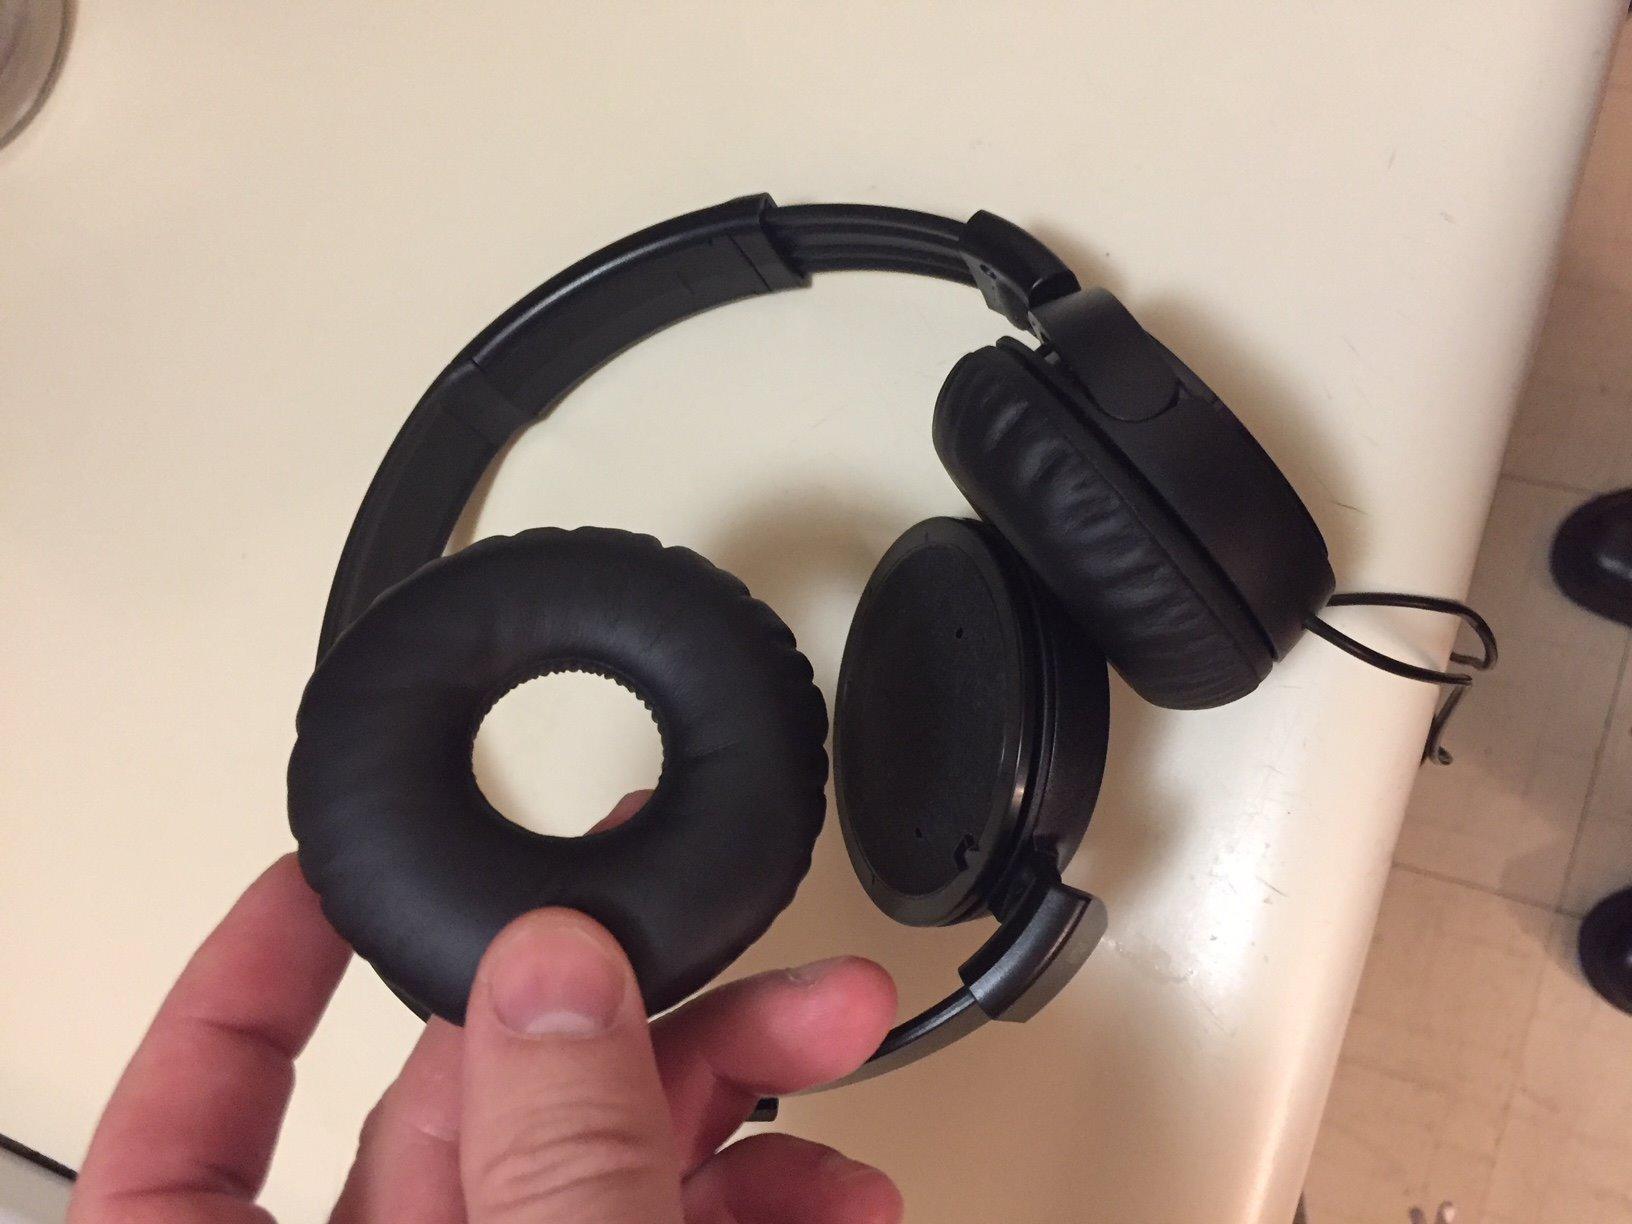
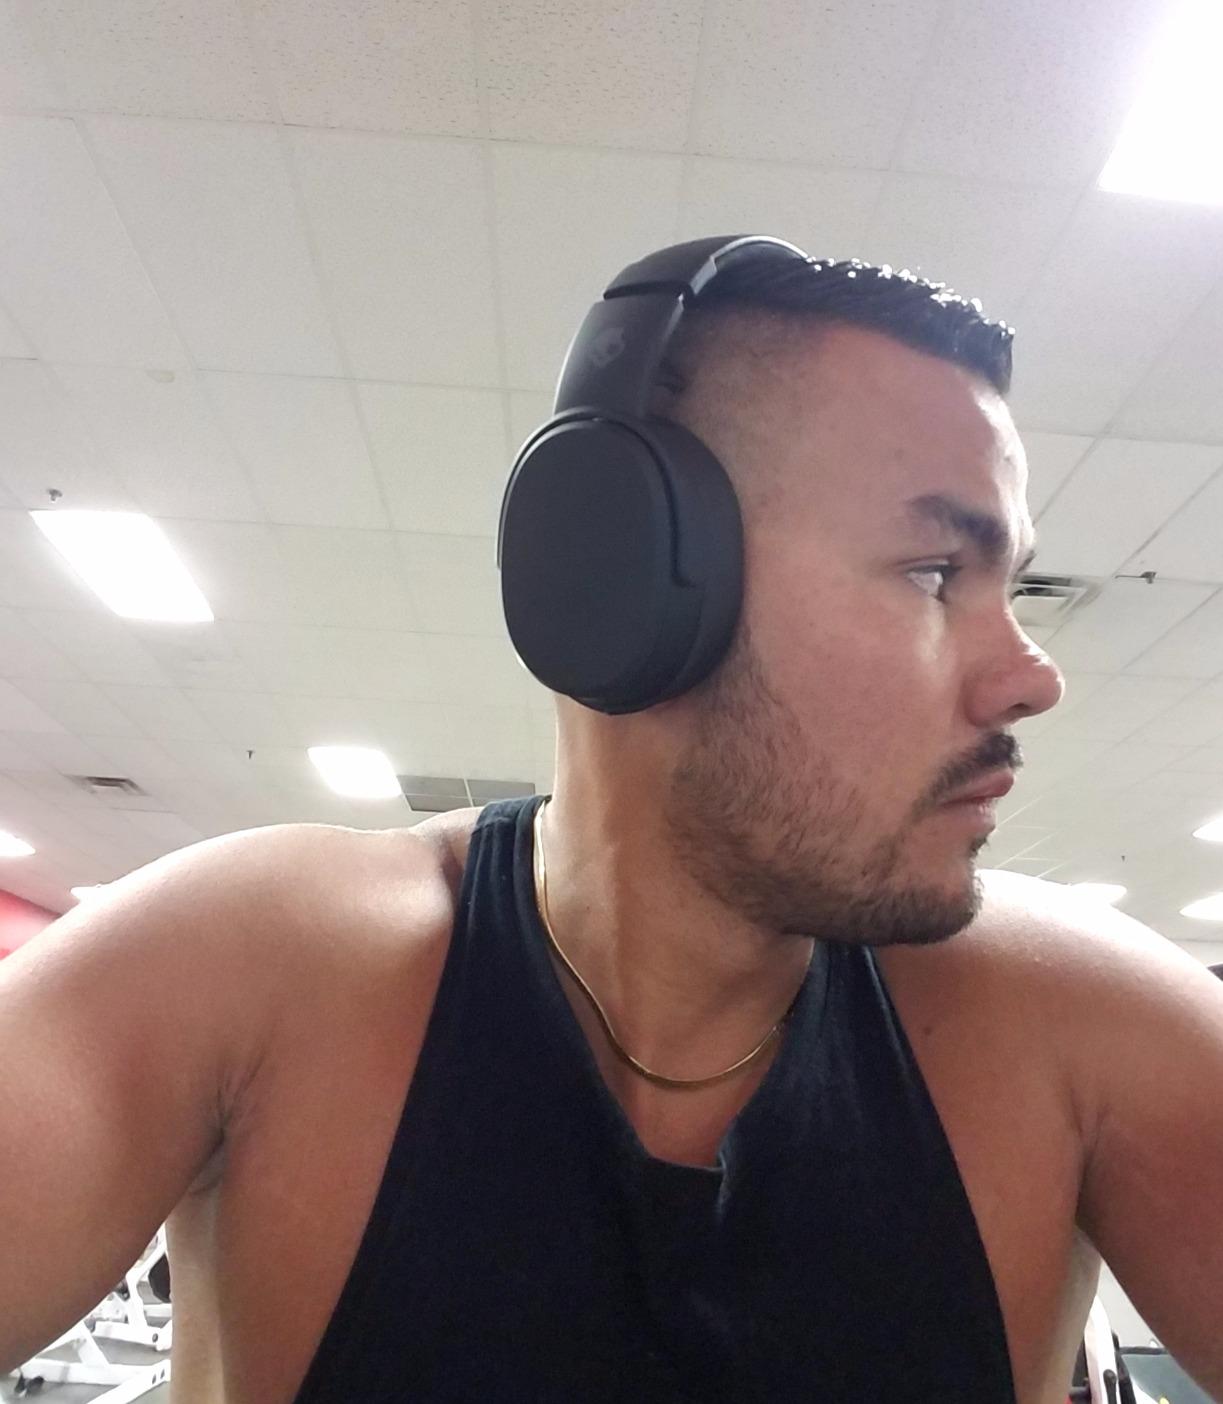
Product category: headphones
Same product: no